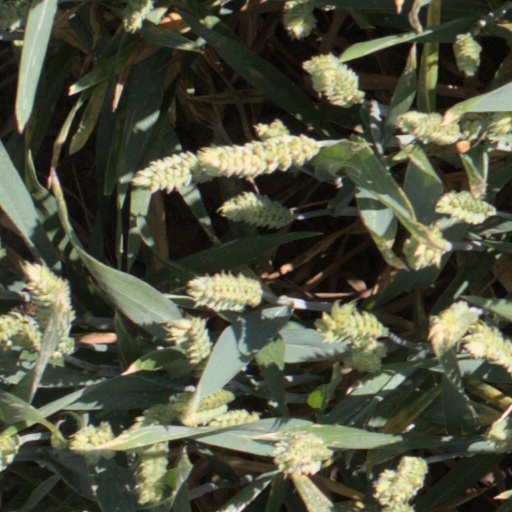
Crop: wheat